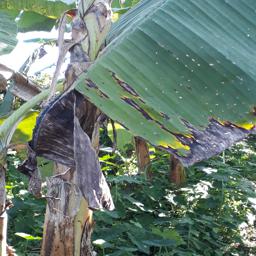
Label: BLACK SIGATOKA